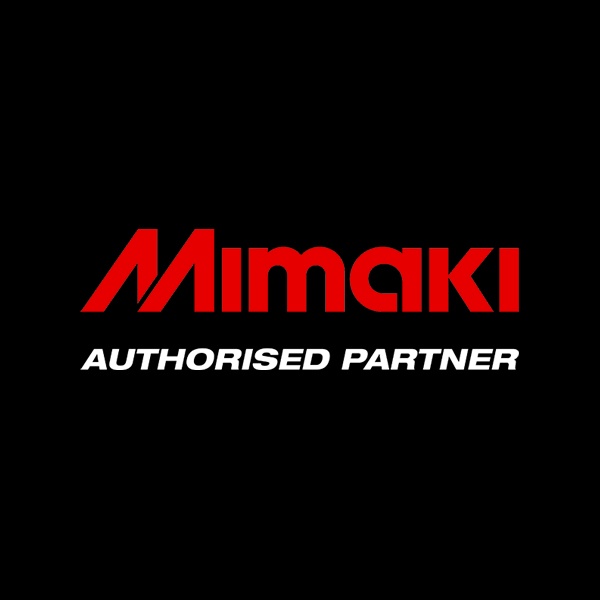
FINE MESHES FILTER KIT - SPA-0286
Brand: Mimaki
Mimaki Printers: UJV55-320
Category: Electronics > Print, Copy, Scan & Fax > Printer, Copier & Fax Machine Accessories > Printer Consumables > Printer Filters > Fume Printer Filters